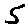
Label: 5